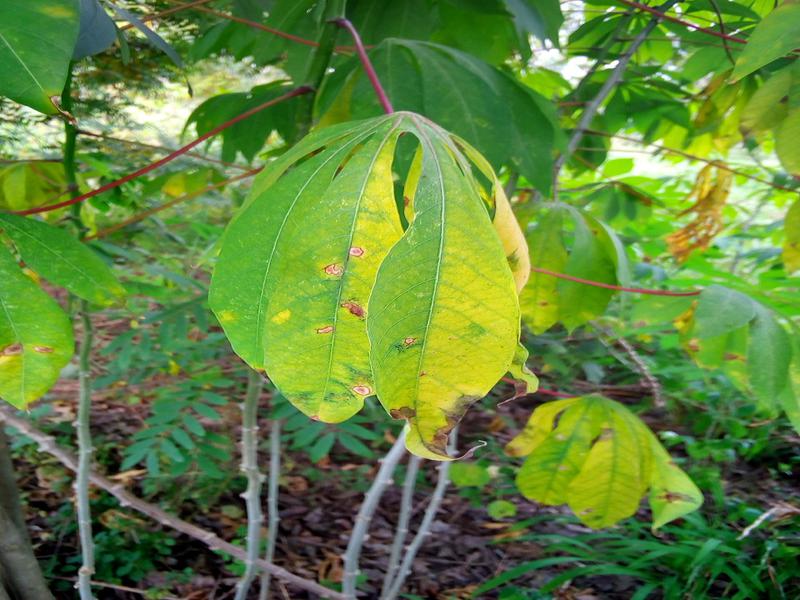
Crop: cassava
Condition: bacterial_blight